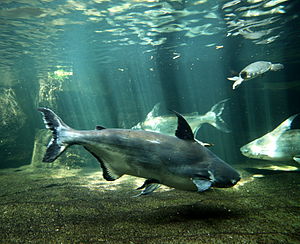
Pangasius
Pangasius sanitwongsei
Pangasius sanitwongsei
Pangasius er en slægt med mere end 20 arter af mellemstore til meget store hajmaller fra ferskvand i Syd- og Sydøstasien. De største arter i slægten, P. pangasius og P. sanitwongsei, er blandt de største ferskvandfisk i verden med en længde på op til 3 meter. På trods af dette sælges Pangasius nogle gange som akvariefisk. Tidligere blev en anden sydøstasiatisk slægt af store hajmaller, Pangasianodon, regnet for en underslægt af Pangasius, men i dag anses de for at være forskellige.